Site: brandenburg
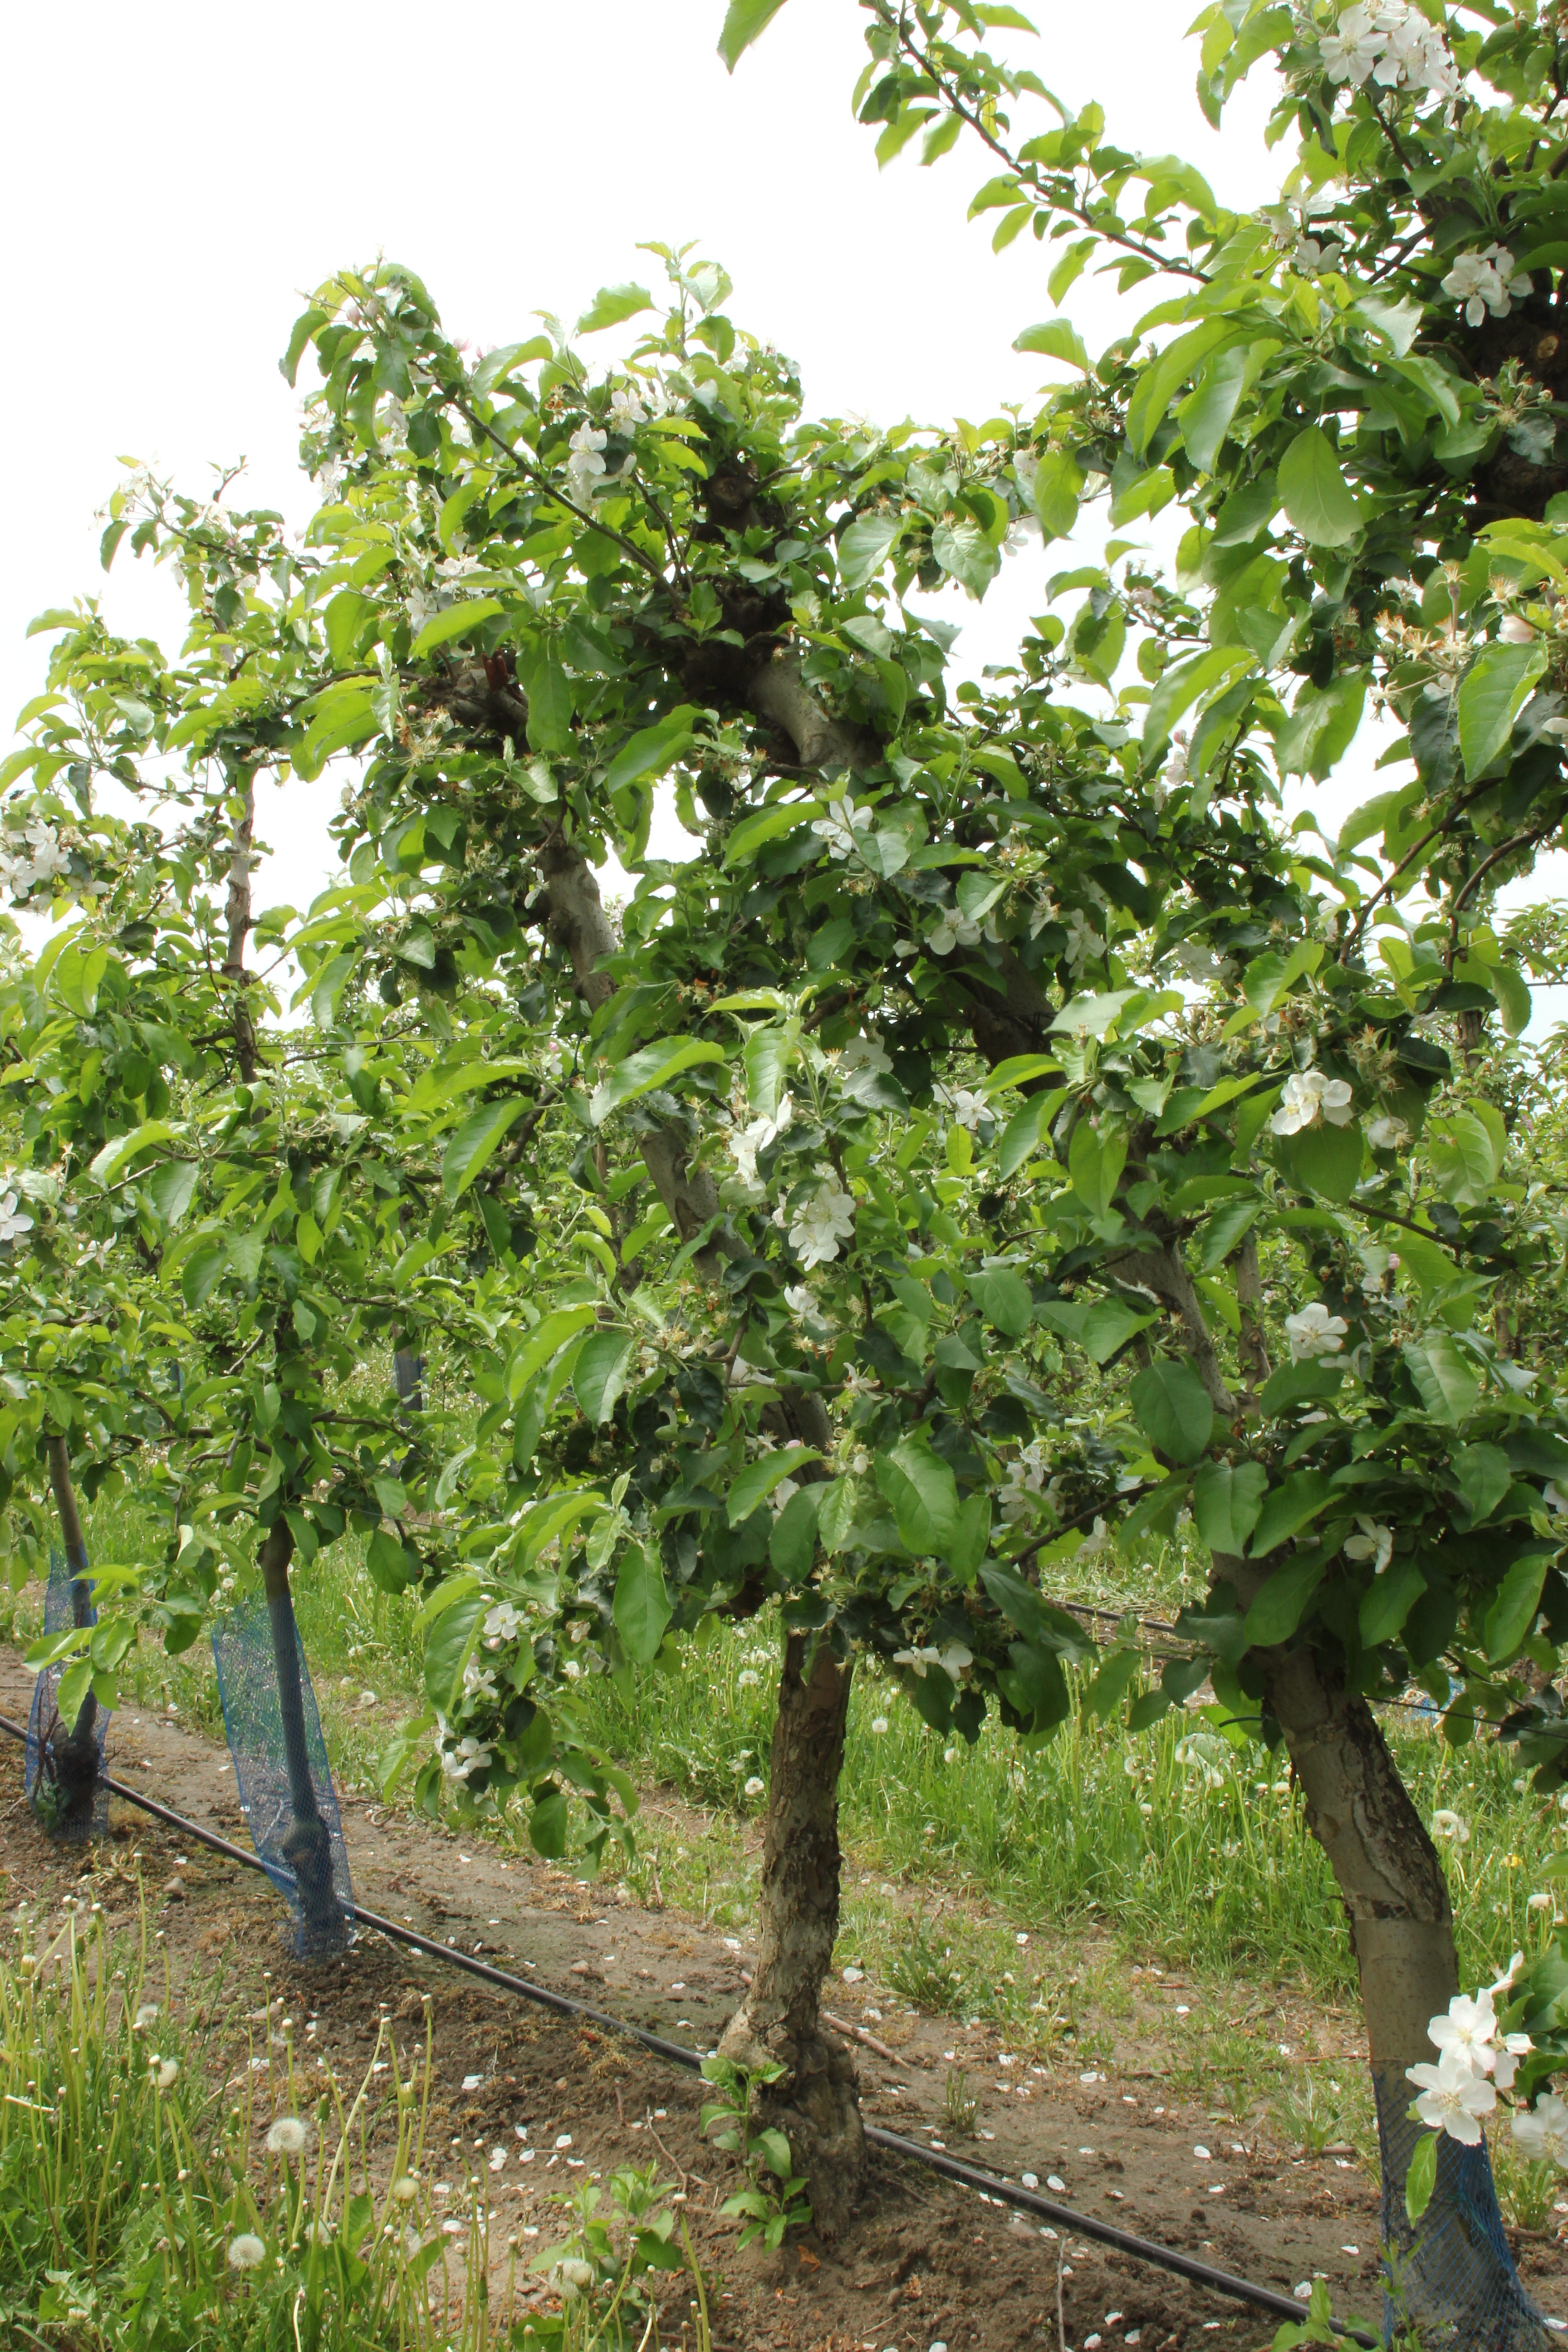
Growth stage (BBCH 67): Flowering